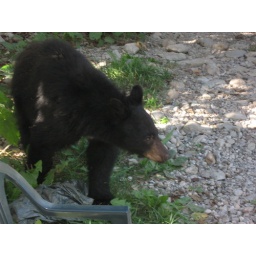
ame young bear mingling around house